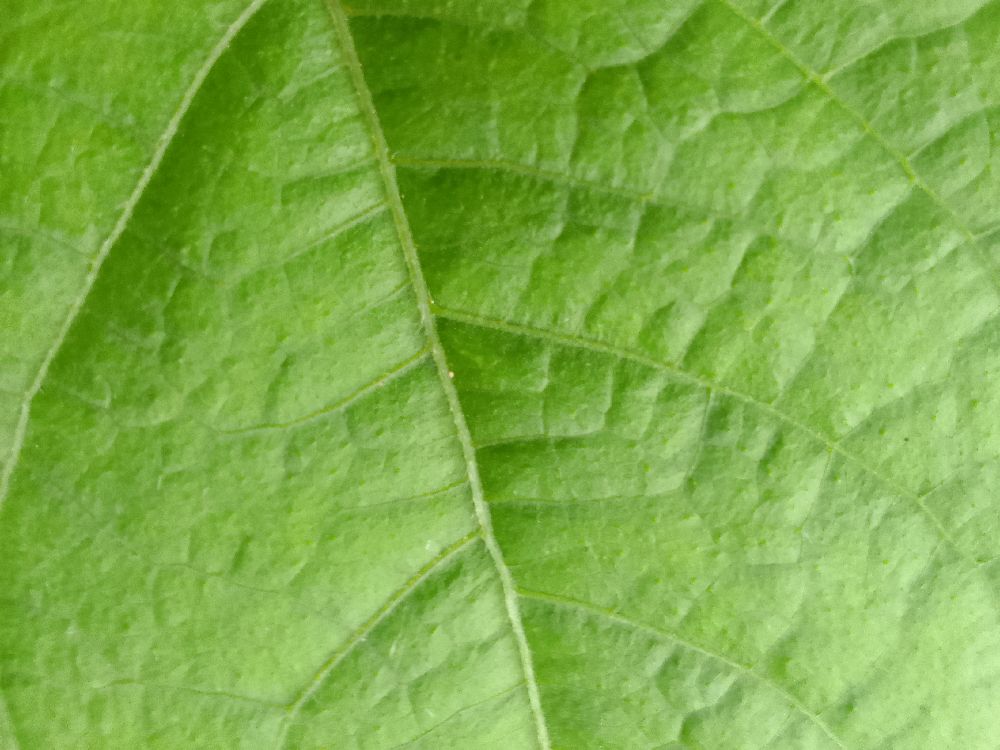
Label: healthy